Solar term

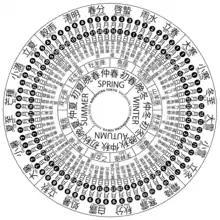
The 24 solar terms with labels in Japanese

A solar term (or jiéqì) is any of twenty-four periods in traditional Chinese lunisolar calendars that matches a particular astronomical event or signifies some natural phenomenon. The points are spaced 15° apart along the ecliptic and are used by lunisolar calendars to stay synchronized with the seasons, which is crucial for agrarian societies. The solar terms are also used to calculate intercalary months; which month is repeated depends on the position of the sun at the time.